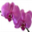
Label: orchid